Black market in wartime France

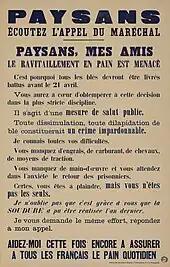
Vichy poster exhorting farmers to participate in the official collection of the , La Contemporaine, BDIC

From 1940 to the end of 1941, the black market was considered shameful. Its principal clients were either rich Frenchmen and or officers in the occupying forces, which had organized purchasing agencies (French: ).